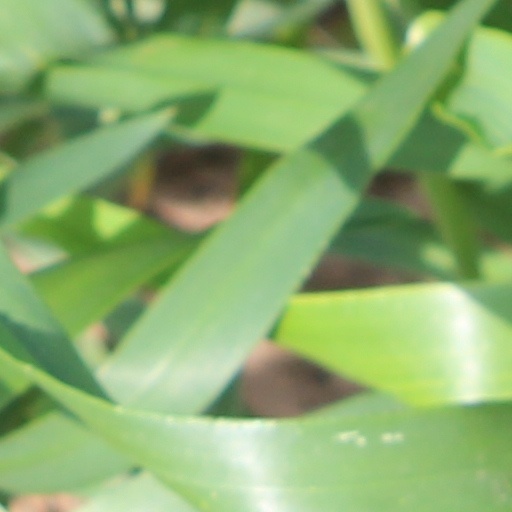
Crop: wheat